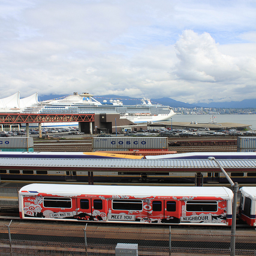
A passenger train that is traveling on the tracks.
A train drives along with a boat in the background.
The train is passing beside freight crates next to the ocean.
A train that is sitting on a track.
A train is seen from above, on its rails near a large body of water.